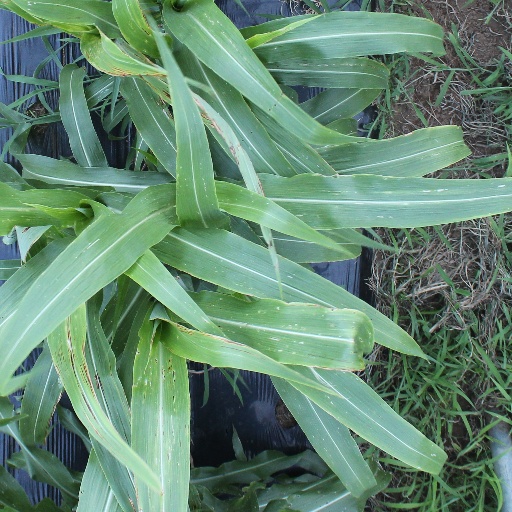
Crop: sorghum